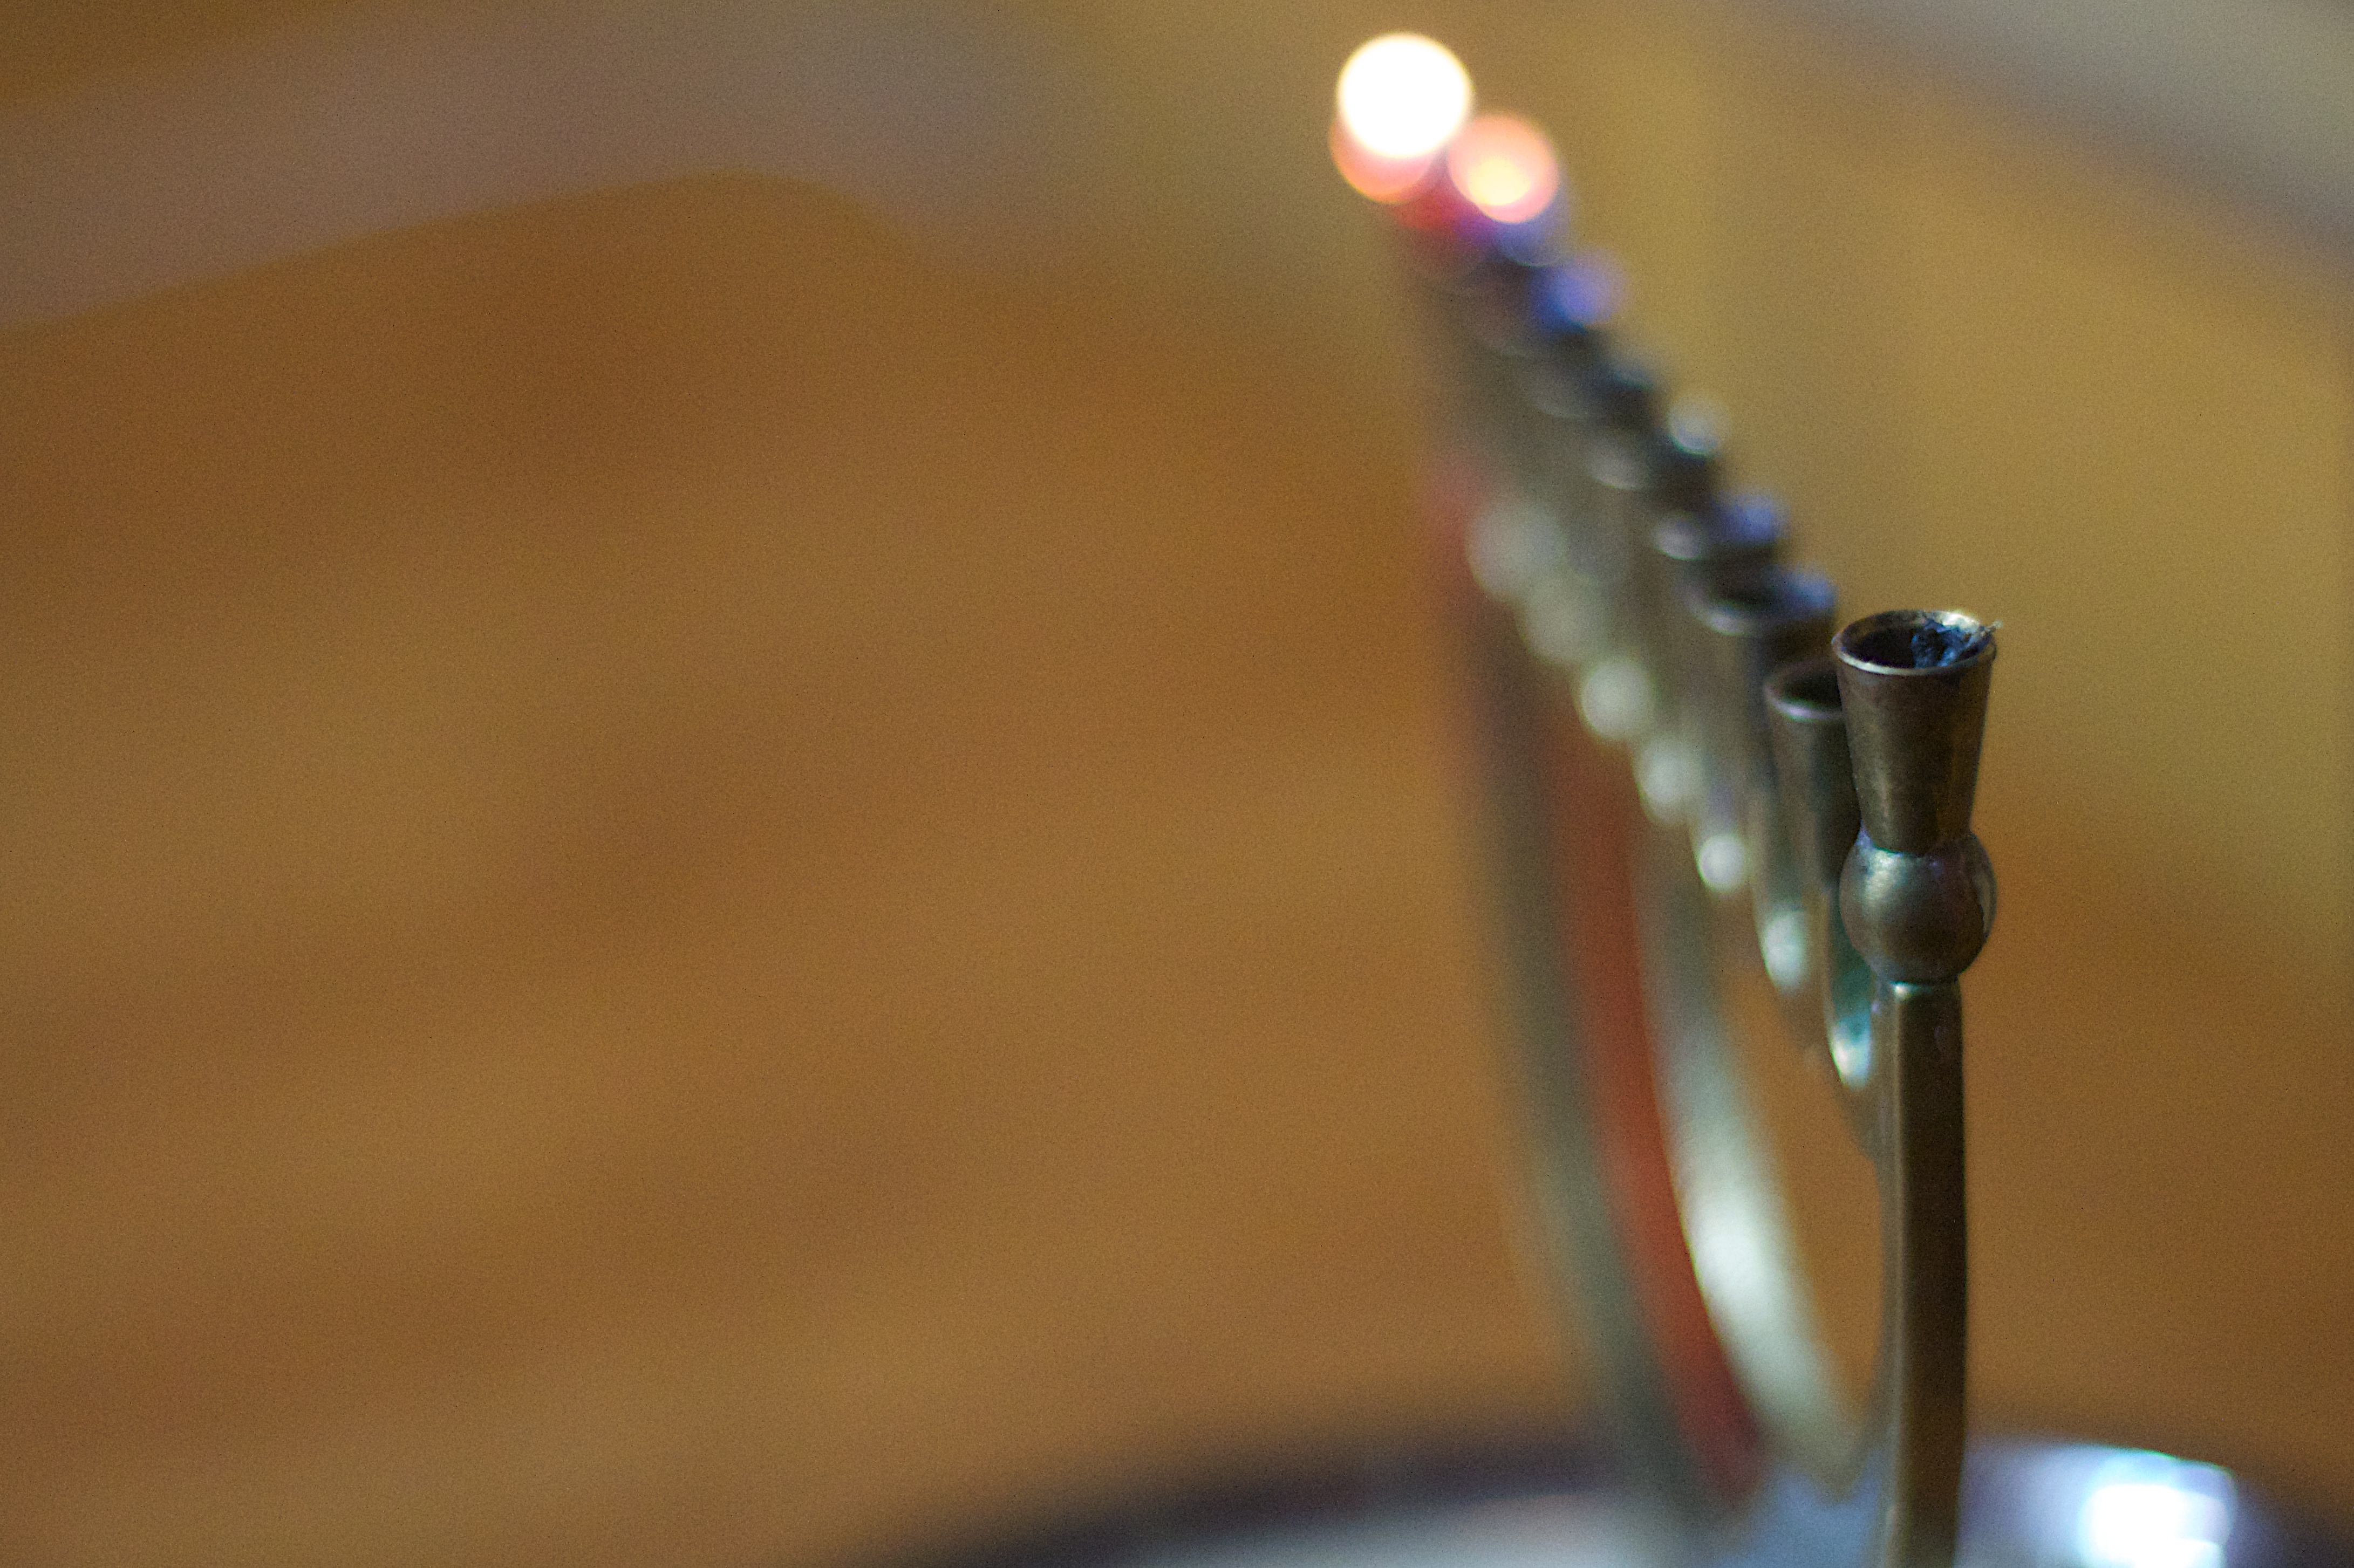
hand, light, guitar, glass, color, close up, glasses, shape, hannukah, macro photography